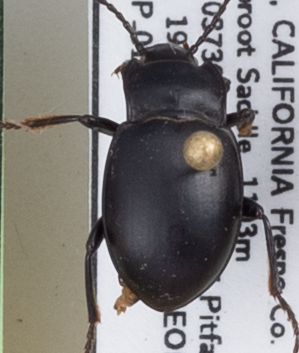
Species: Metrius contractus
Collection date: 2021-05-19
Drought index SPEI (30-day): -1.226
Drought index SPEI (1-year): -2.09
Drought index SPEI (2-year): -1.69